Boleyn Ground

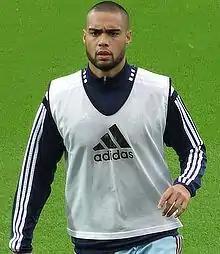
Winston Reid, scorer of the last goal at the Boleyn Ground

When the Premier League fixtures were drawn-up at the start of the 2015–16 Premier League season, Swansea City were planned to be West Ham's final opponents at the Boleyn Ground, on 7 May 2016. However, due to Manchester United's involvement in the FA Cup on 23 April when they were due to play West Ham, the fixture was rearranged to 10 May 2016. The match was preceded by violence on Green Street when the coach carrying the players and staff of Manchester United was pelted with missiles resulting in broken windows. With the coach delayed, the players were late arriving at the ground and the scheduled 19:45 kick-off was moved to 20:15.